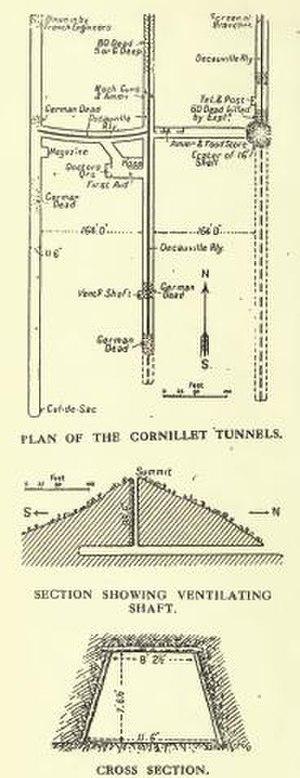
La bataille des monts de Champagne est un épisode de la Première Guerre mondiale qui se déroule du 17 avril au 20 mai 1917, elle est contemporaine de la bataille du Chemin des Dames. Elle est parfois désignée troisième bataille de Champagne.